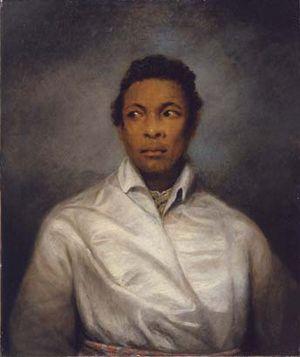
Manchester Art Gallery est un musée d'art public à Manchester, dans le Nord-Ouest de l'Angleterre.